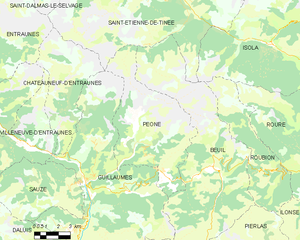
Carte des communes françaises: Péone